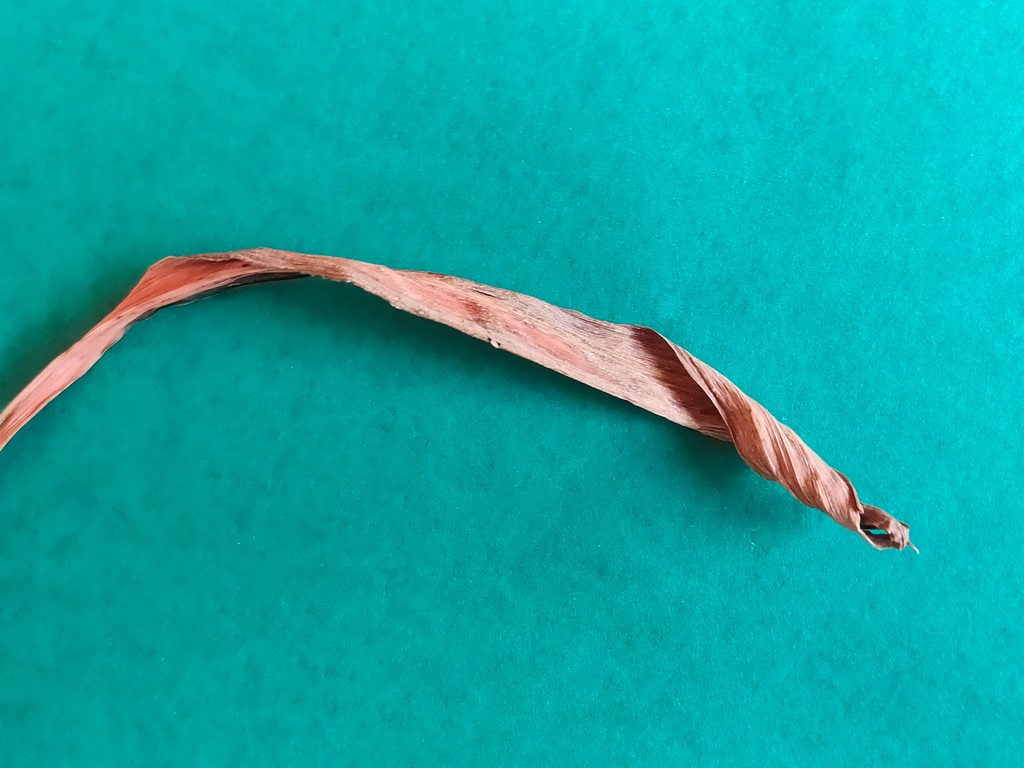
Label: Dried